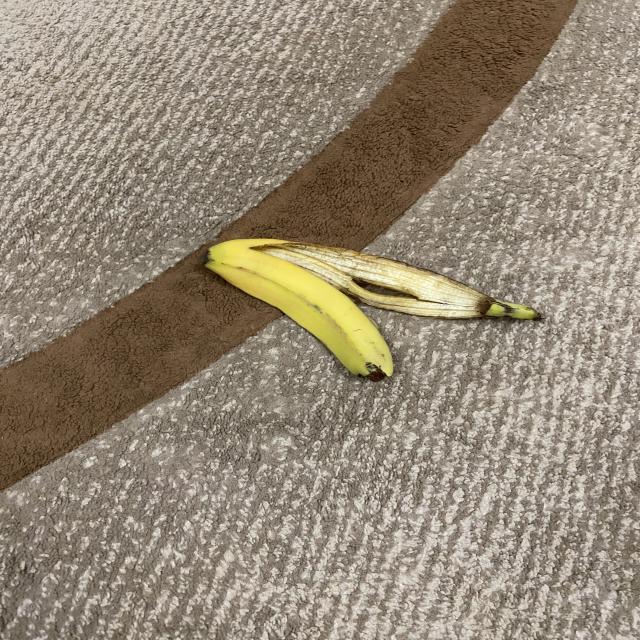
Label: bananas